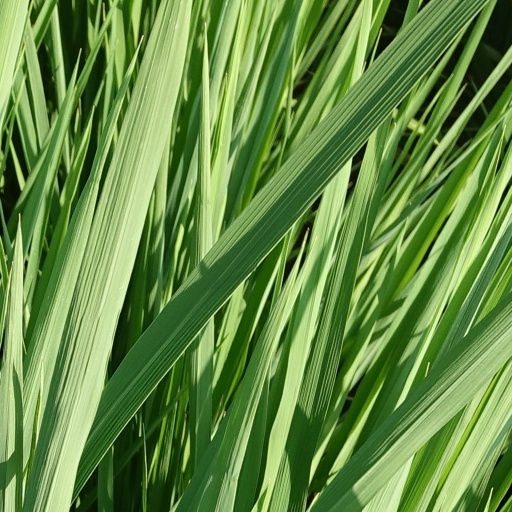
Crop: rice